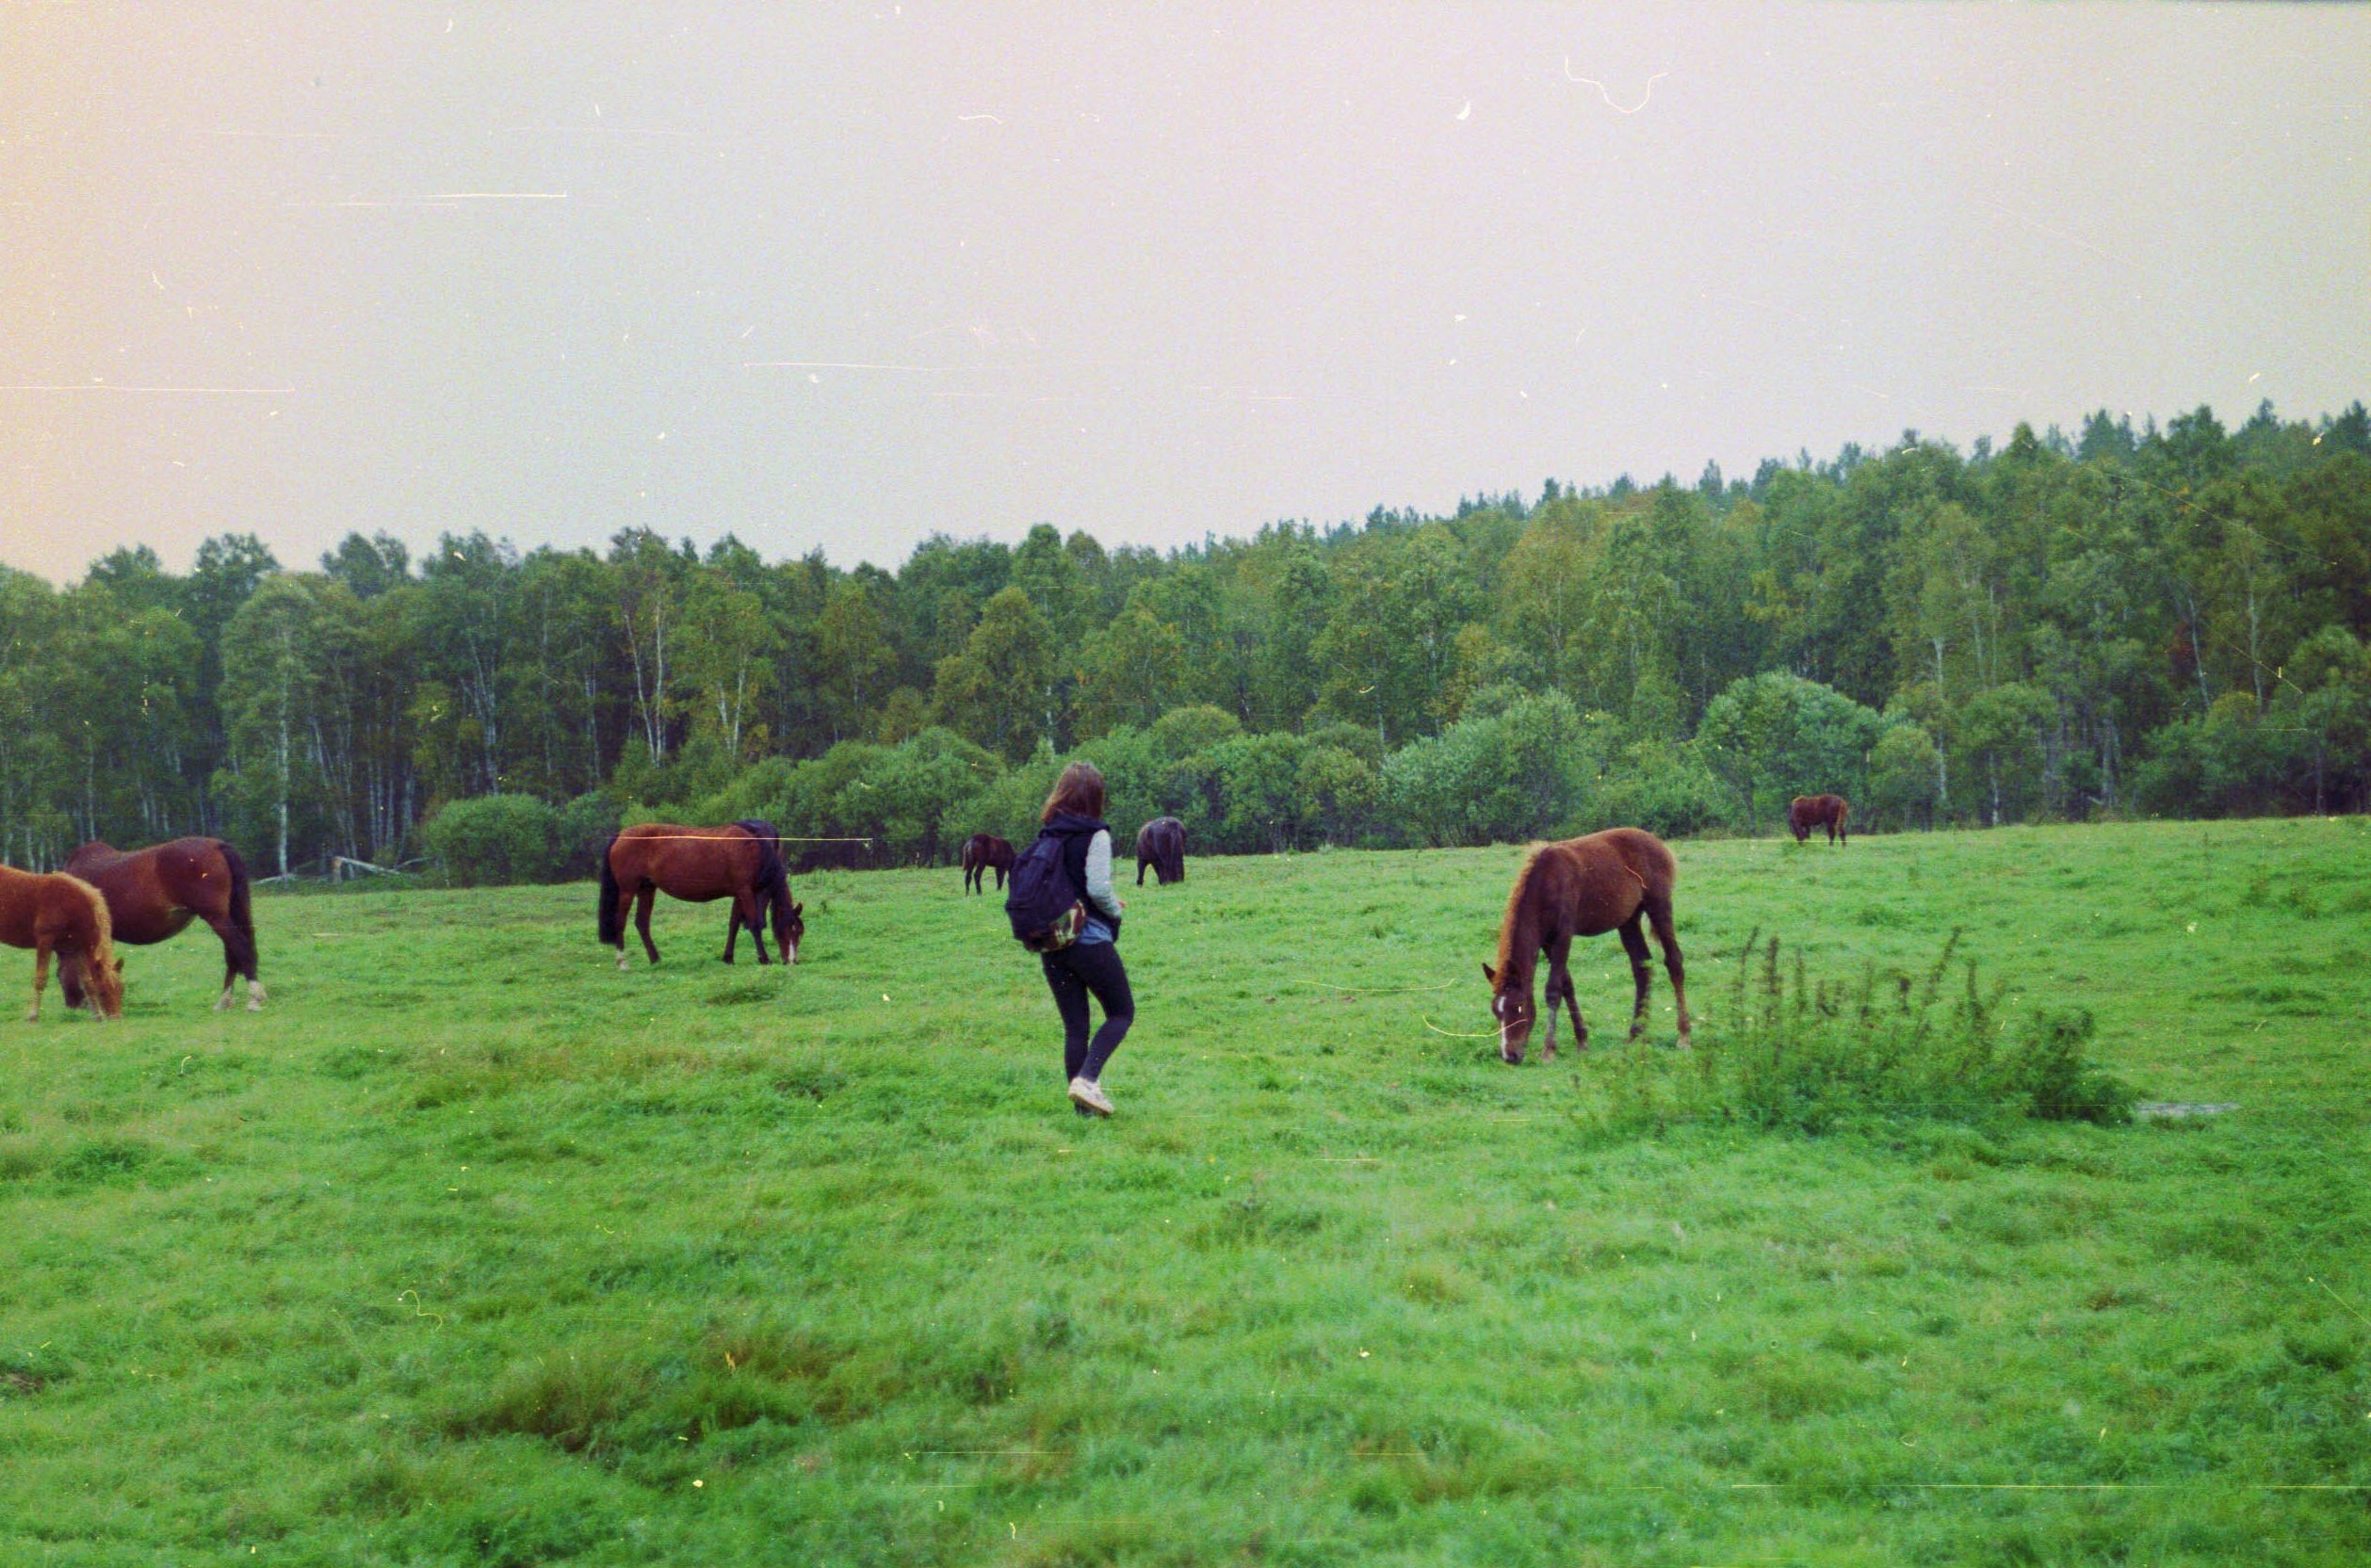
grass, field, farm, meadow, prairie, herd, pasture, grazing, ranch, horse, plain, grassland, mare, habitat, ecosystem, steppe, rural area, natural environment, cattle like mammal, horse like mammal